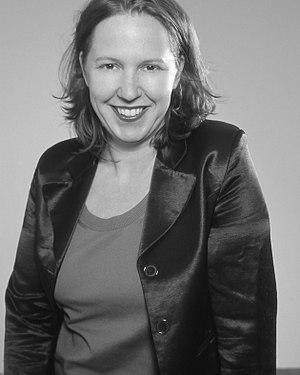
Barbara Vanderlinden est une critique d'art, éditrice et commissaire d'exposition.